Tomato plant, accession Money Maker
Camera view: horizontal (90 deg, fisheye); turntable rotation: 120 degrees
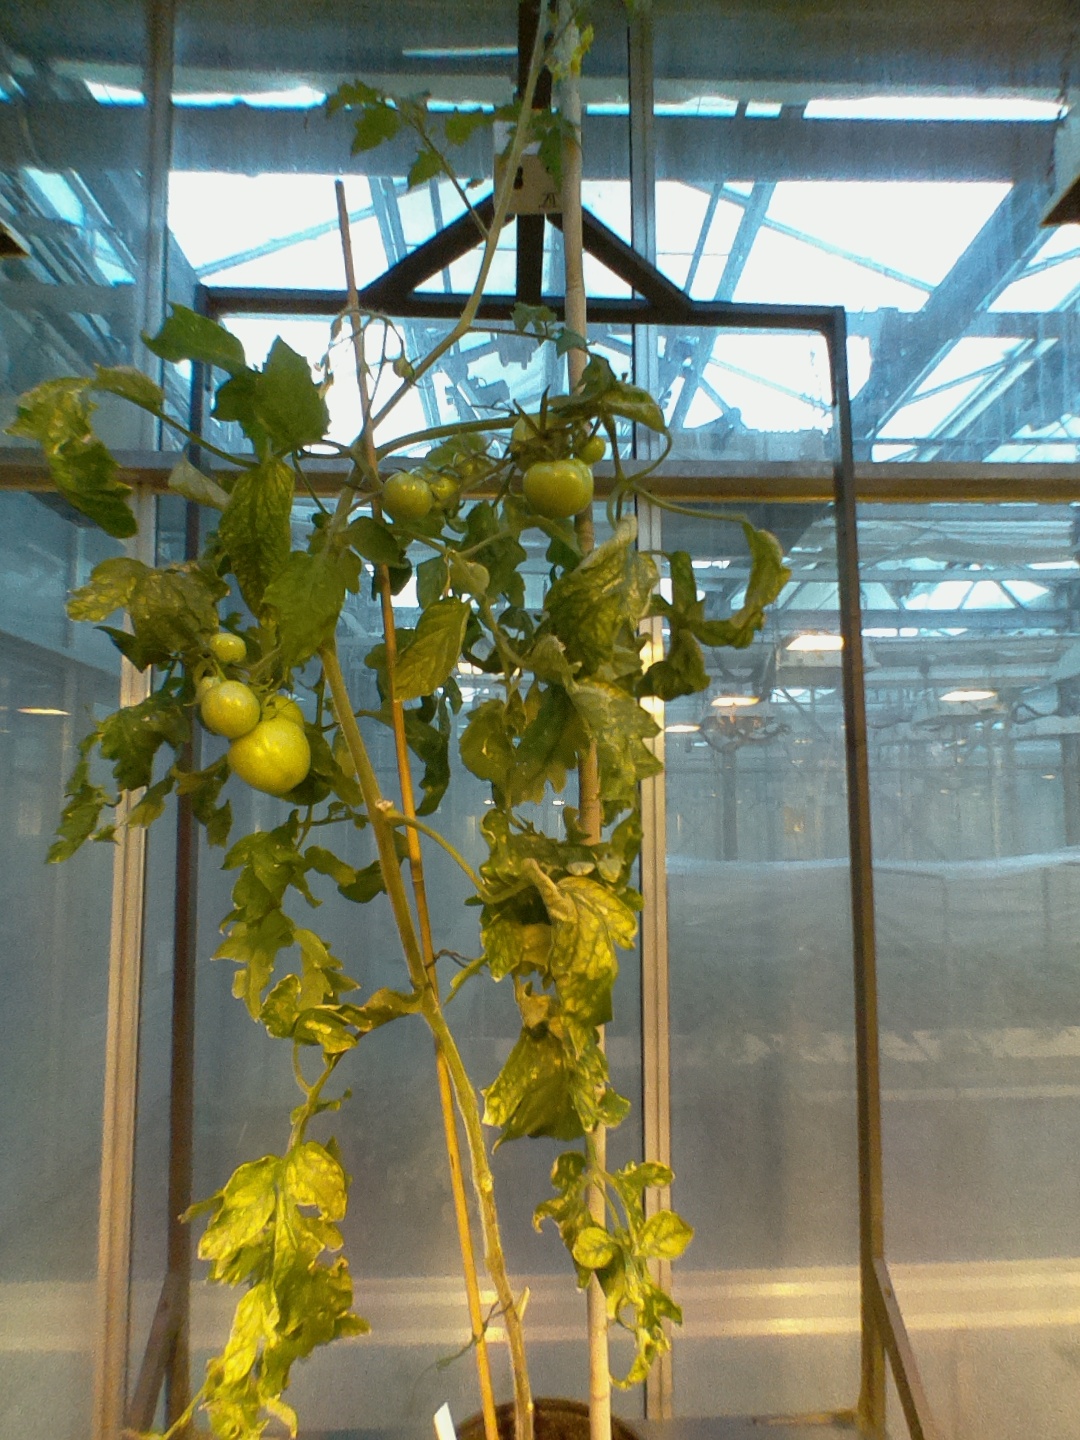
BBCH growth stage 79: 90% -100% of final fruit size